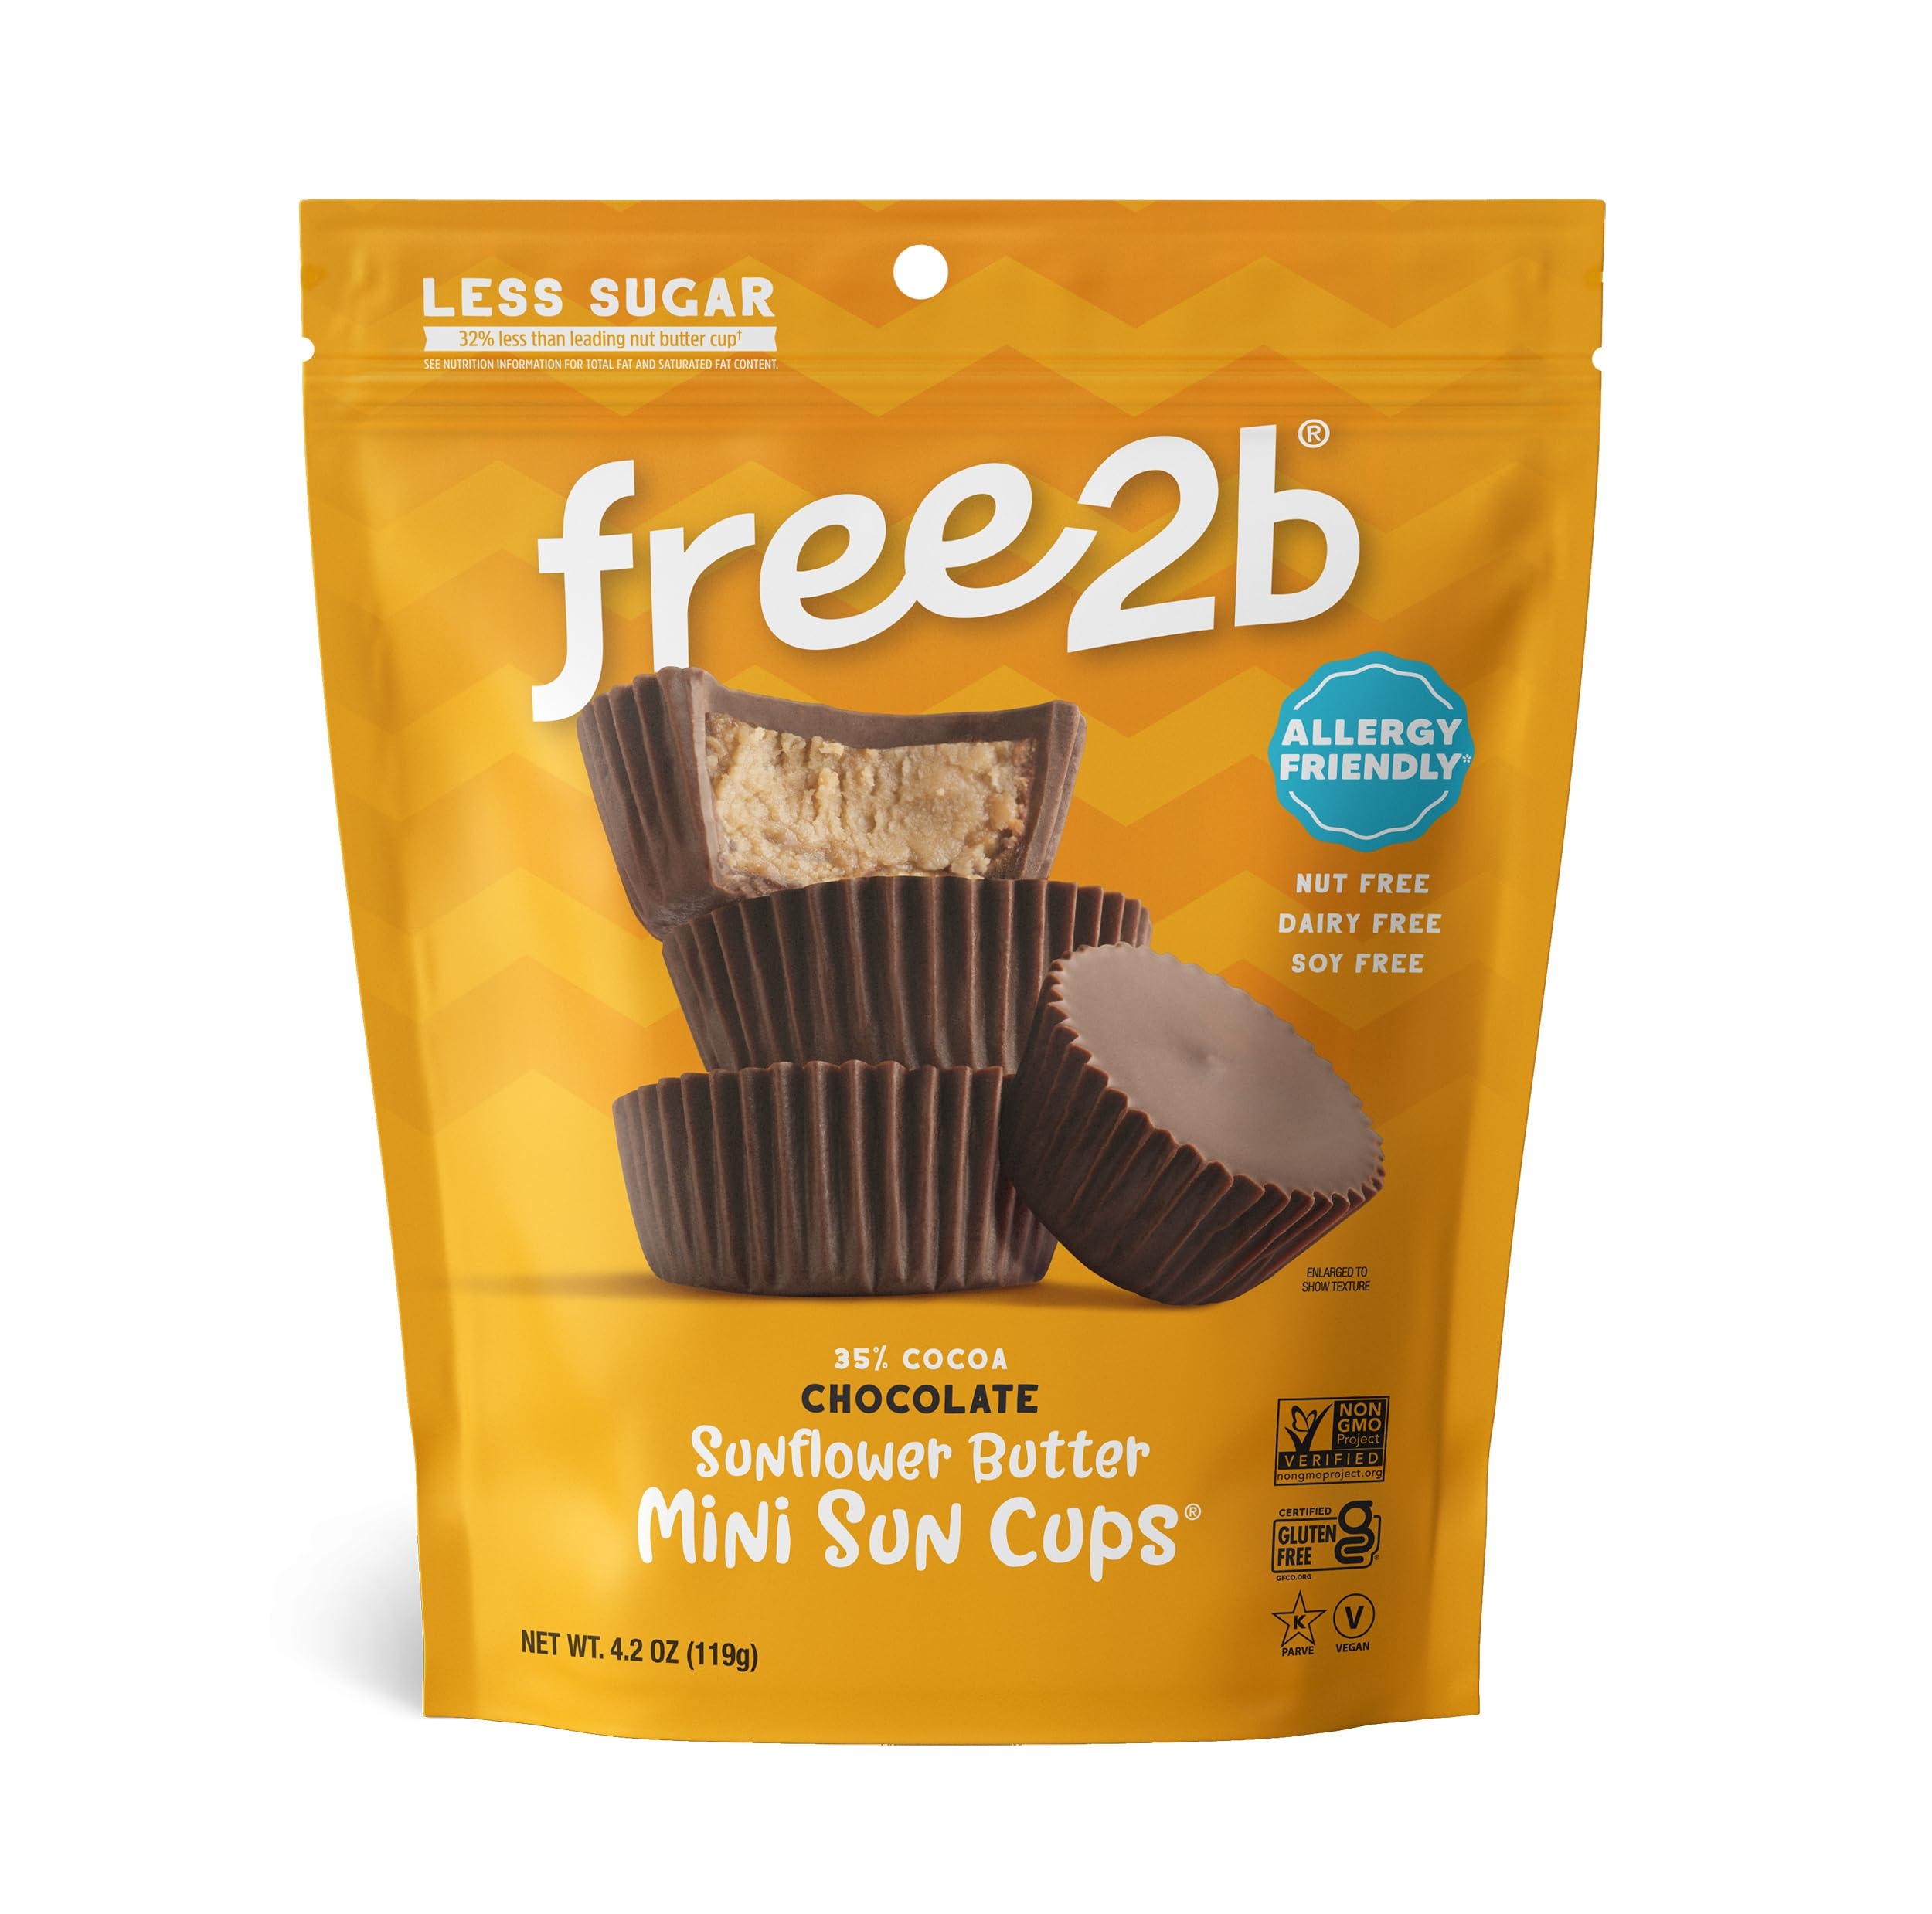
Item Name: Free2b Sunflower Butter Mini Cups, Safe for School and Allergy Friendly, Gluten-Free, Dairy-Free, Nut-Free, and Soy-Free - Chocolate, 4.2 oz Bag (Pack of 6)
Bullet Point 1: CRAVE-WORTHY HEALTHIER TREATS - Our dairy free Chocolate is made with a creamy rice base to re-create the indulgent Milk Chocolate experience without the dairy, plus creamy sunflower butter for a sweet chocolate treat.
Bullet Point 2: EAT AND SHARE WITH CONFIDENCE - Made in a dedicated allergy friendly manufacturing facility, our products are free of peanuts, dairy, tree nuts, coconut, egg, wheat (gluten), soy, sesame, fish, and shellfish.
Bullet Point 3: 100% PLANT BASED INGREDIENTS - Non-GMO Verified, Certified Gluten-Free, Kosher Pareve, Vegan, and safe for Nut-Free schools. Free of artificial flavors, artificial colors, artificial sweeteners, preservatives, hydrogenated oils, and carrageenan.
Bullet Point 4: SIGNIFICANTLY LESS SUGAR - Our chocolate sunflower butter mini cups have 32% less sugar than the leading nut butter cup.
Bullet Point 5: CONVENIENT RESEALABLE PACKAGE – Perfect to keep your snackable bite-size Minis fresh. Save some for later or eat them all at once, each package contains six 4.2 oz resealable bags, Chocolate.
Product Description: The Chocolate Sunflower Butter Mini Sun Cups by Free2b are the perfect snack for everyone! At Free2b we are committed to crafting safe, drool-worthy treats that you actually want to eat. Free of the most common allergens, each delicious, healthy snack is made with simple and recognizable ingredients that you can pronounce. You don’t have to sacrifice flavor for a safe snack that fits into your lifestyle. At Free2b we understand how important it is to feed your family foods you can trust, that’s why each delicious and healthy snack is made in small batches at a dedicated allergy friendly facility. Always delicious, allergy friendly, and high quality!
Value: 25.2
Unit: Ounce

Price: 34.5